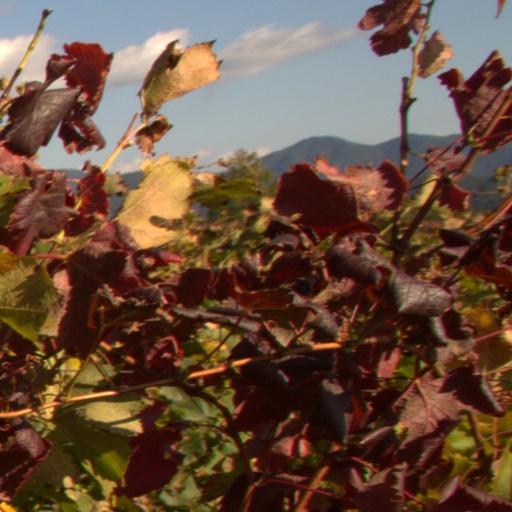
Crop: grape